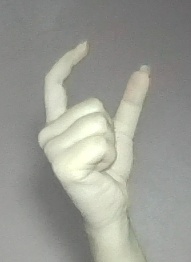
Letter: nun